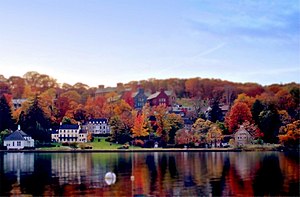
Cold Spring Harbor Laboratory
Cold Spring Harbor Laboratory
Cold Spring Harbor Laboratory er en privat, non-profit institution etableret i 1890 og beliggende på Long Island udenfor New York, USA med forskningsprogrammer indenfor kræft, neurofysiologi, plantegenetik, genomics og bioinformatik. Laboratoriet udbyder også en lang række kurser. For tiden er der beskæftiget mere end 400 forskere, og gennem tiden har ni Nobelprisvindere arbejdet på CSHL.